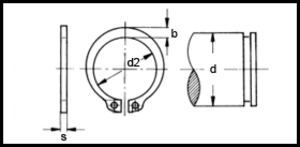
DIN 471
DIN 471
DIN 471
DIN 471 er en DIN-Standart for en låsering.